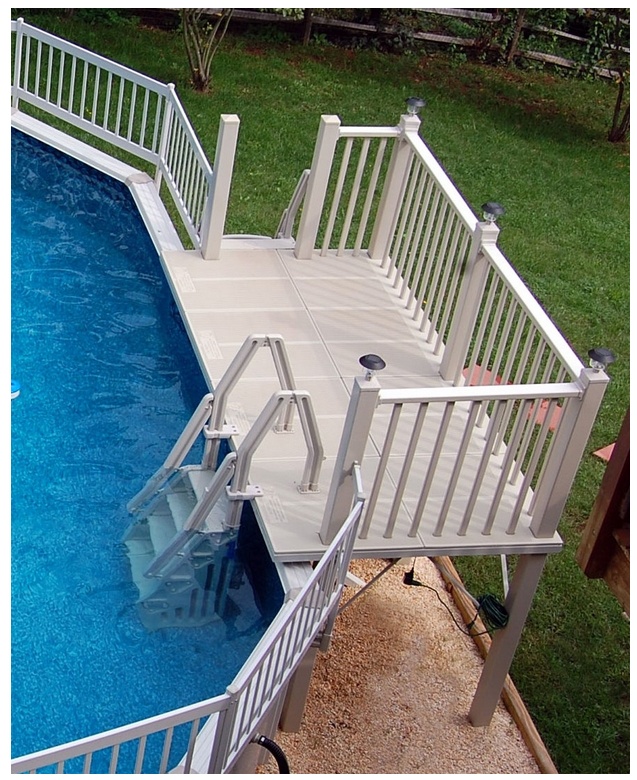
Vinlyworks Canada VWCRDV 5'x10' Resin Side Deck Kit Designed
Vinlyworks Canada VWCRDV 5'x10' Resin Side Deck Kit Designed for Oval Pools - Deck Post Rails & Steps Included
Brand: VINYL WORKS CANADA
Category: Home & Garden > Pool & Spa > Pool & Spa Accessories > Pool Deck Kits